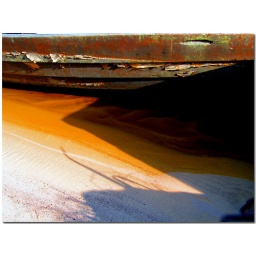
Old boat by the sandy beach